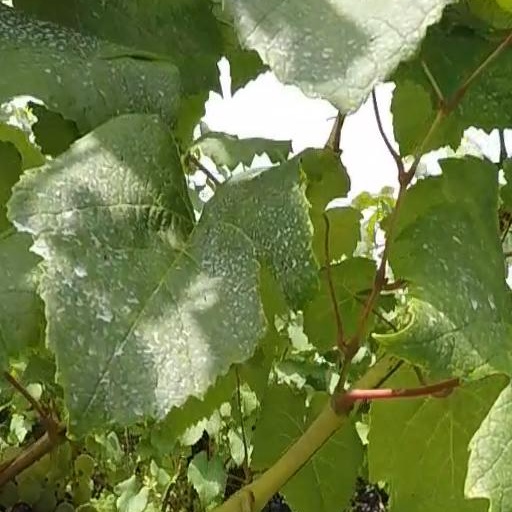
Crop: grape